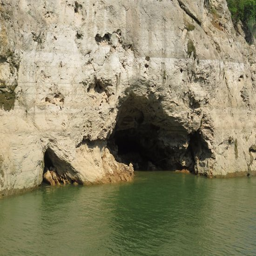
a cave that goes into the rock for several km